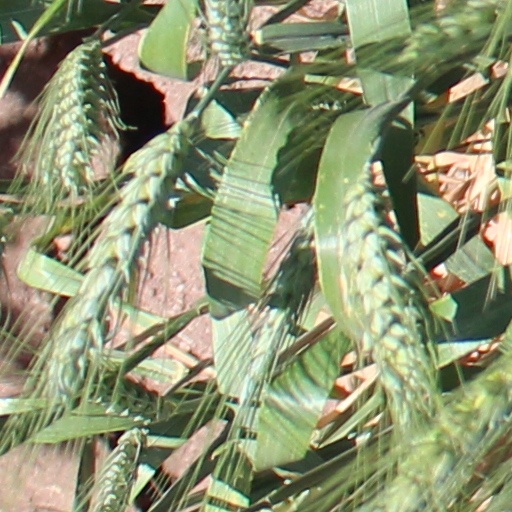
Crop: wheat